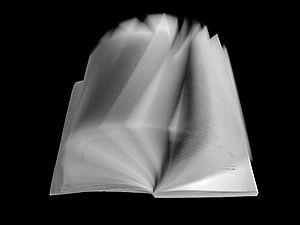
Un livre dont les pages tournent.